Shion Kokubun

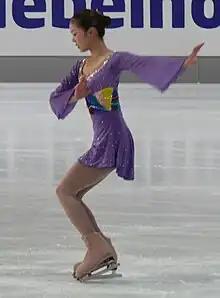
Kokubun at the 2011 Nebelhorn Trophy

(born December 24, 1991, in Hokkaido, Japan) is a former Japanese figure skater. She won the 2009 Golden Spin of Zagreb.